Lynx Blue Line

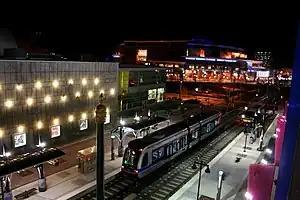
Lynx car at the 7th Street Station

The possibility of developing a light rail line between UNCC and Uptown via Newell was initially evaluated in 1985. The route was proposed for the then Southern Railway tracks, running parallel to both North Tryon Street and Old Concord Road, and was slated for completion at some point between 1995 and 2000. After years of discussion and delays, the proposed route was chosen in June 2006.